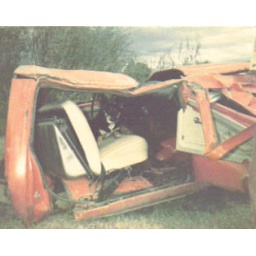
End over end 6 times after leaving the road . But the rear window never broke.